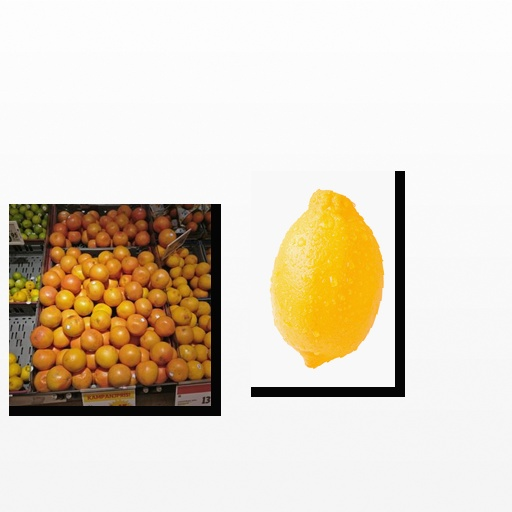
Food items: lemon, red_grapefruit